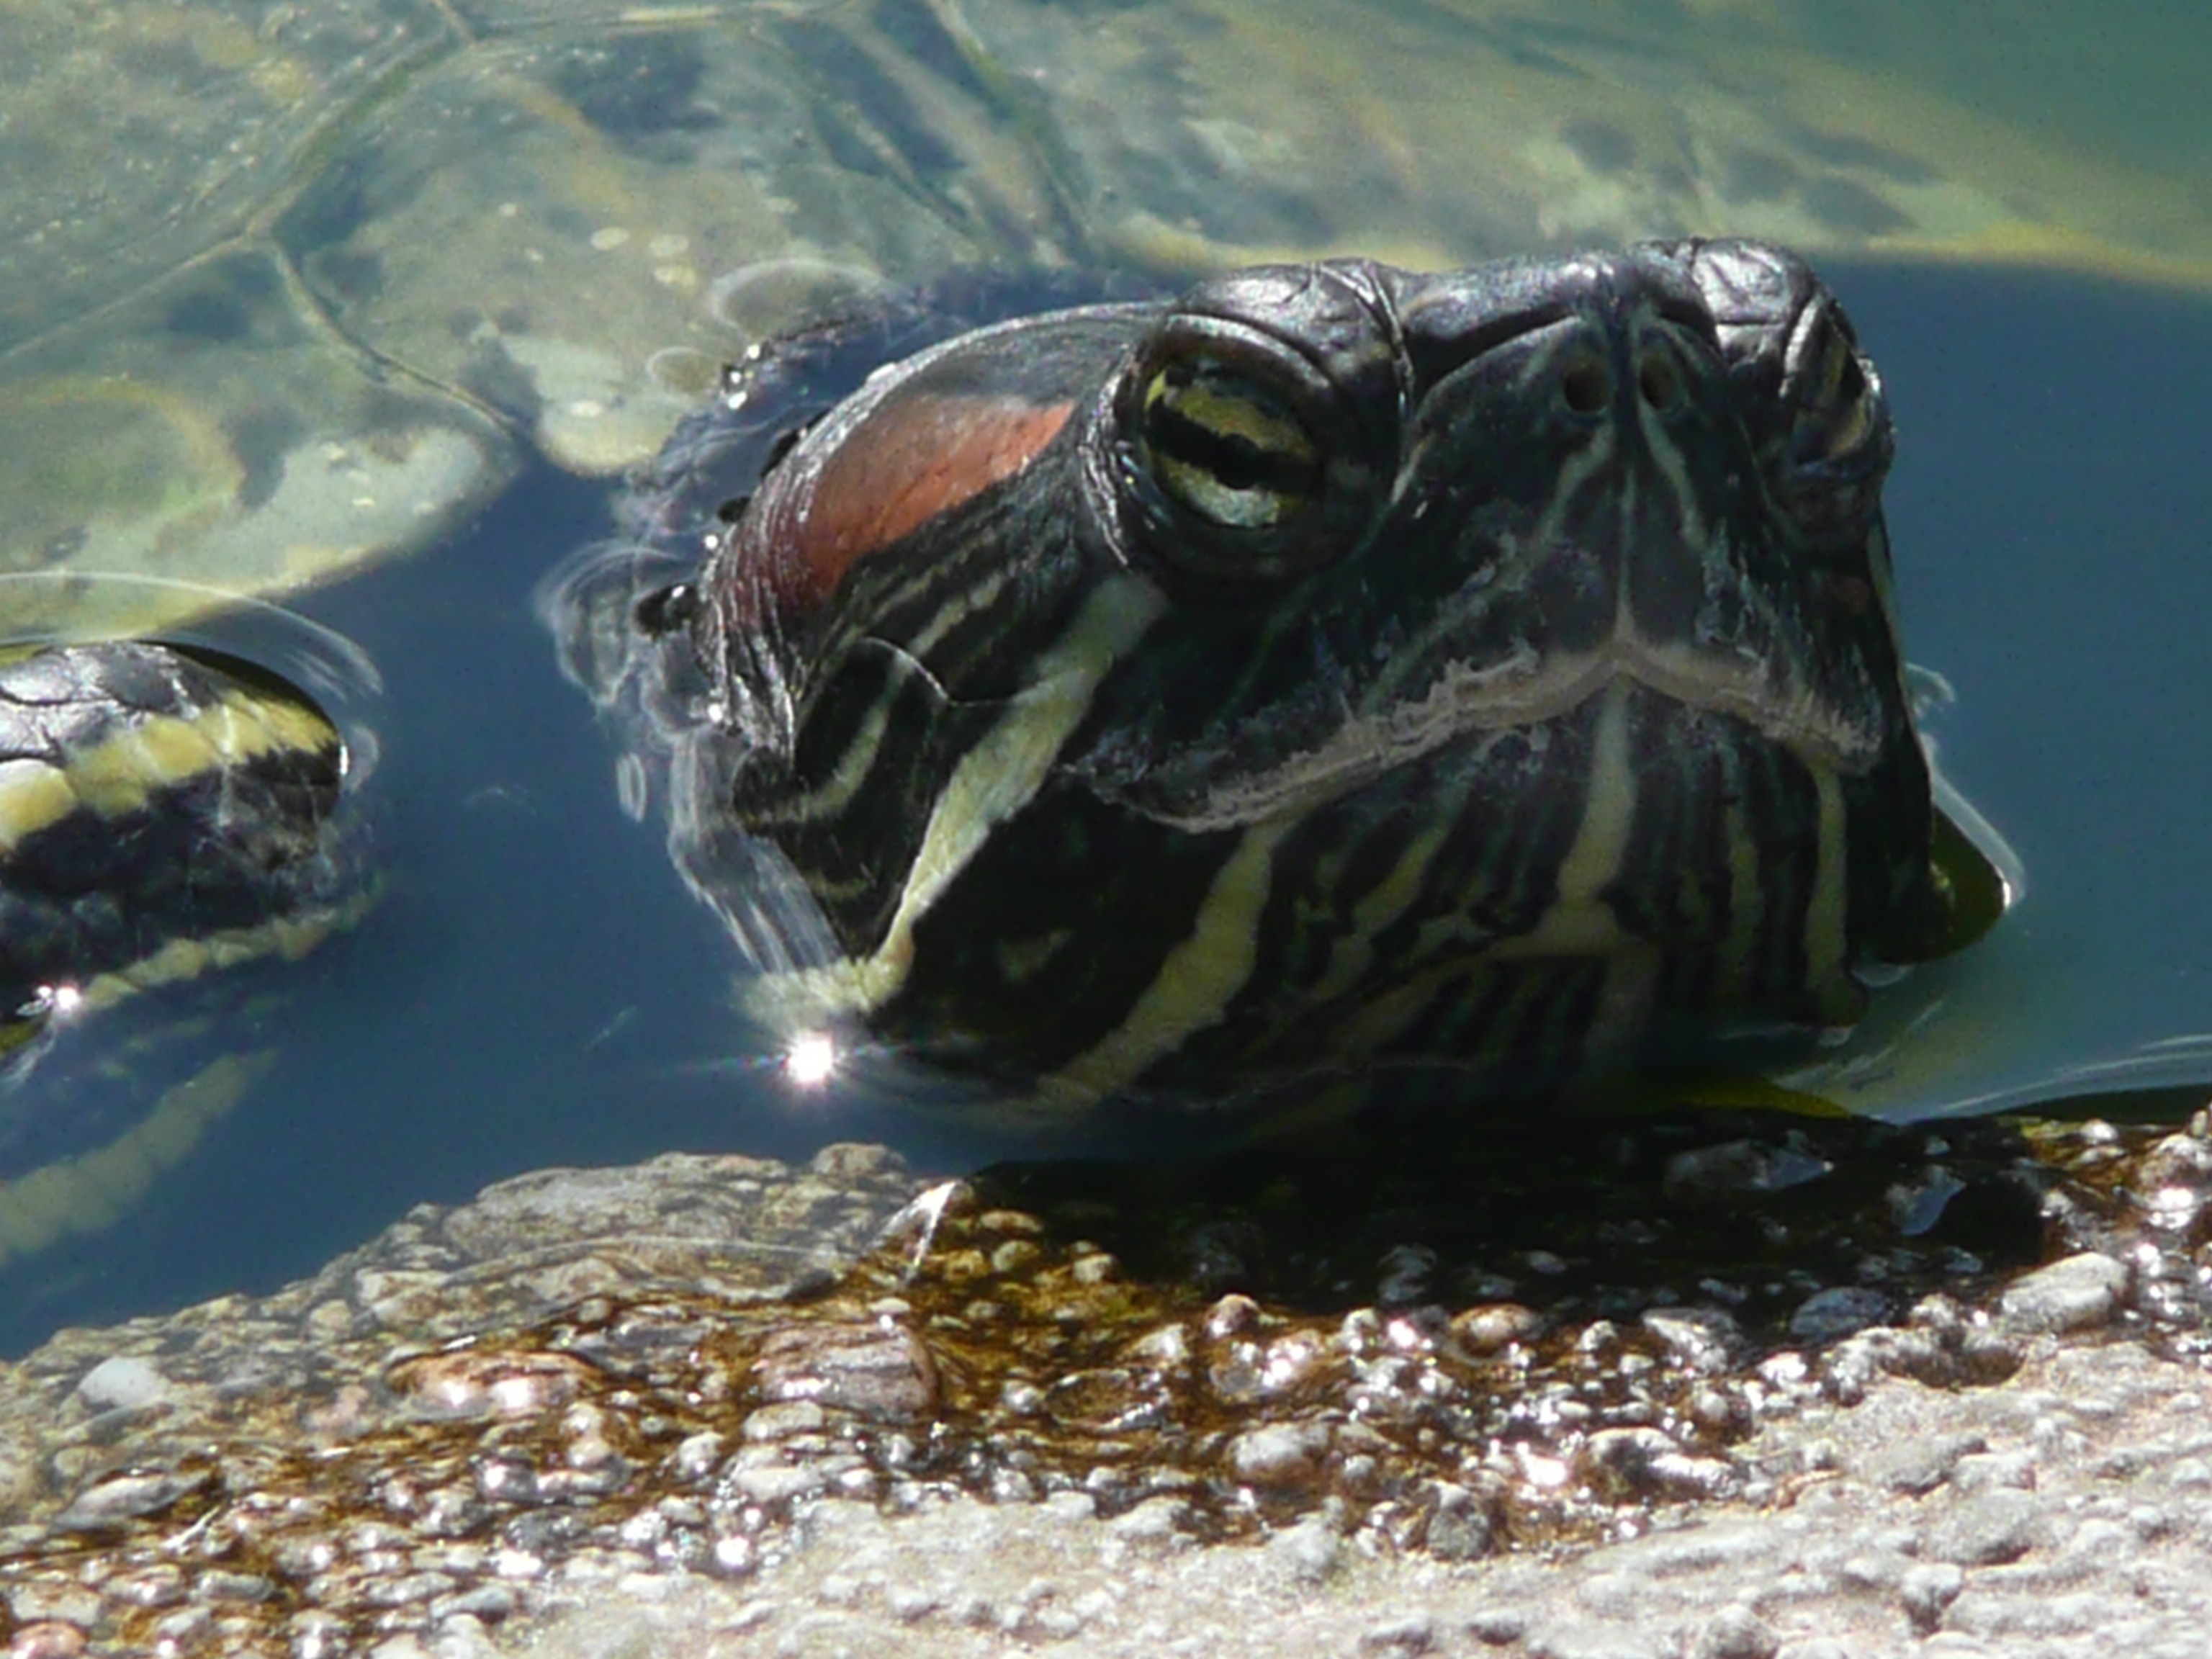
water, animal, wildlife, underwater, macro, biology, turtle, sea turtle, reptile, fauna, shell, background, head, vertebrate, macro photography, loggerhead, marine biology